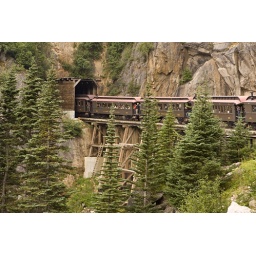
white trail pass train in skagway